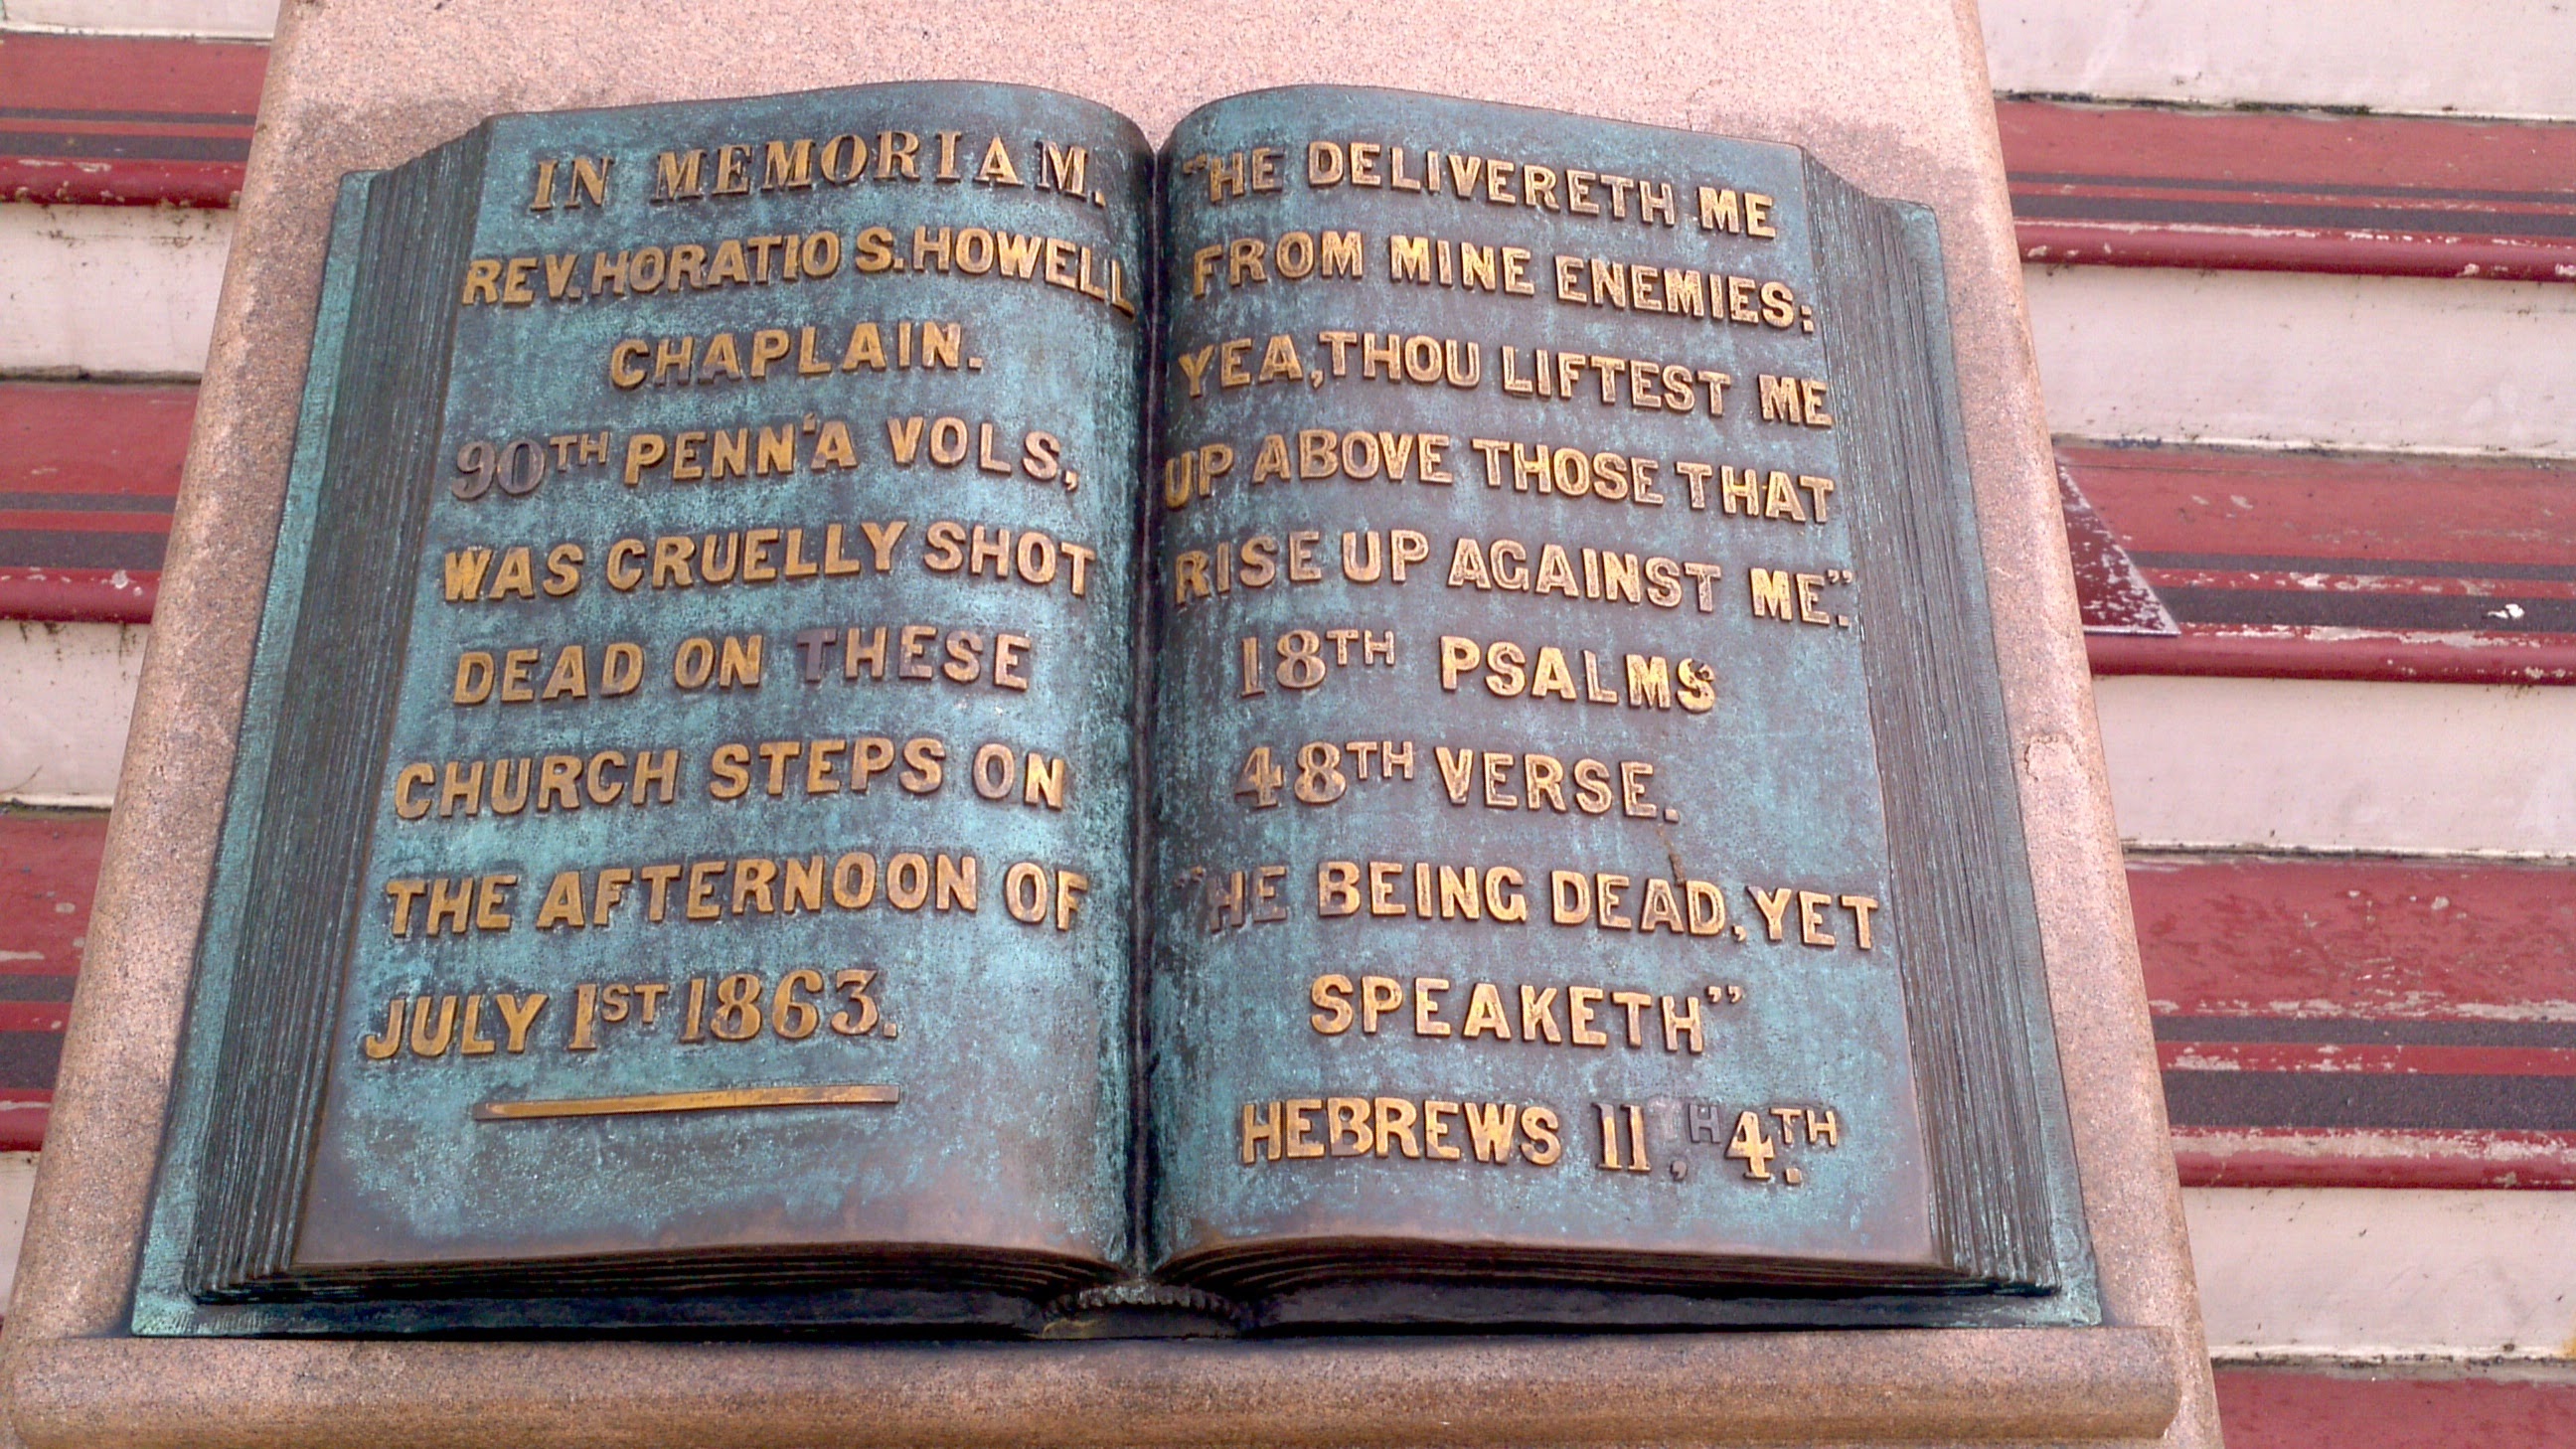
church, memorial, art, text, gettysburg, civil war, commemorative plaque